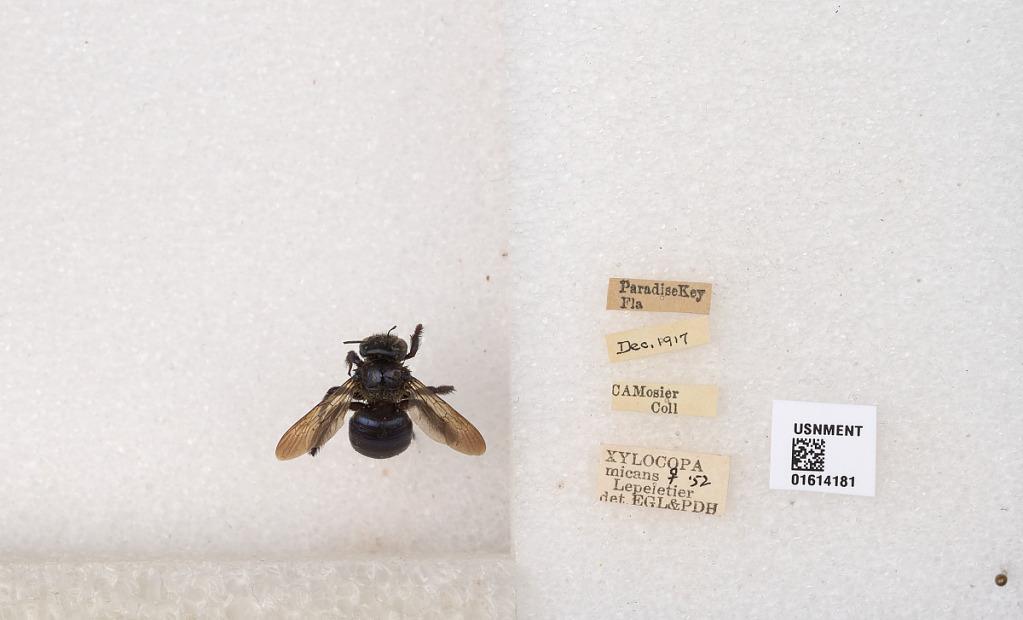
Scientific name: Xylocopa (Schonnherria) micans Lepeletier
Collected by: Menke
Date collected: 1917-12-1
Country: United States
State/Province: Florida
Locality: Paradise Key
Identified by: EGL